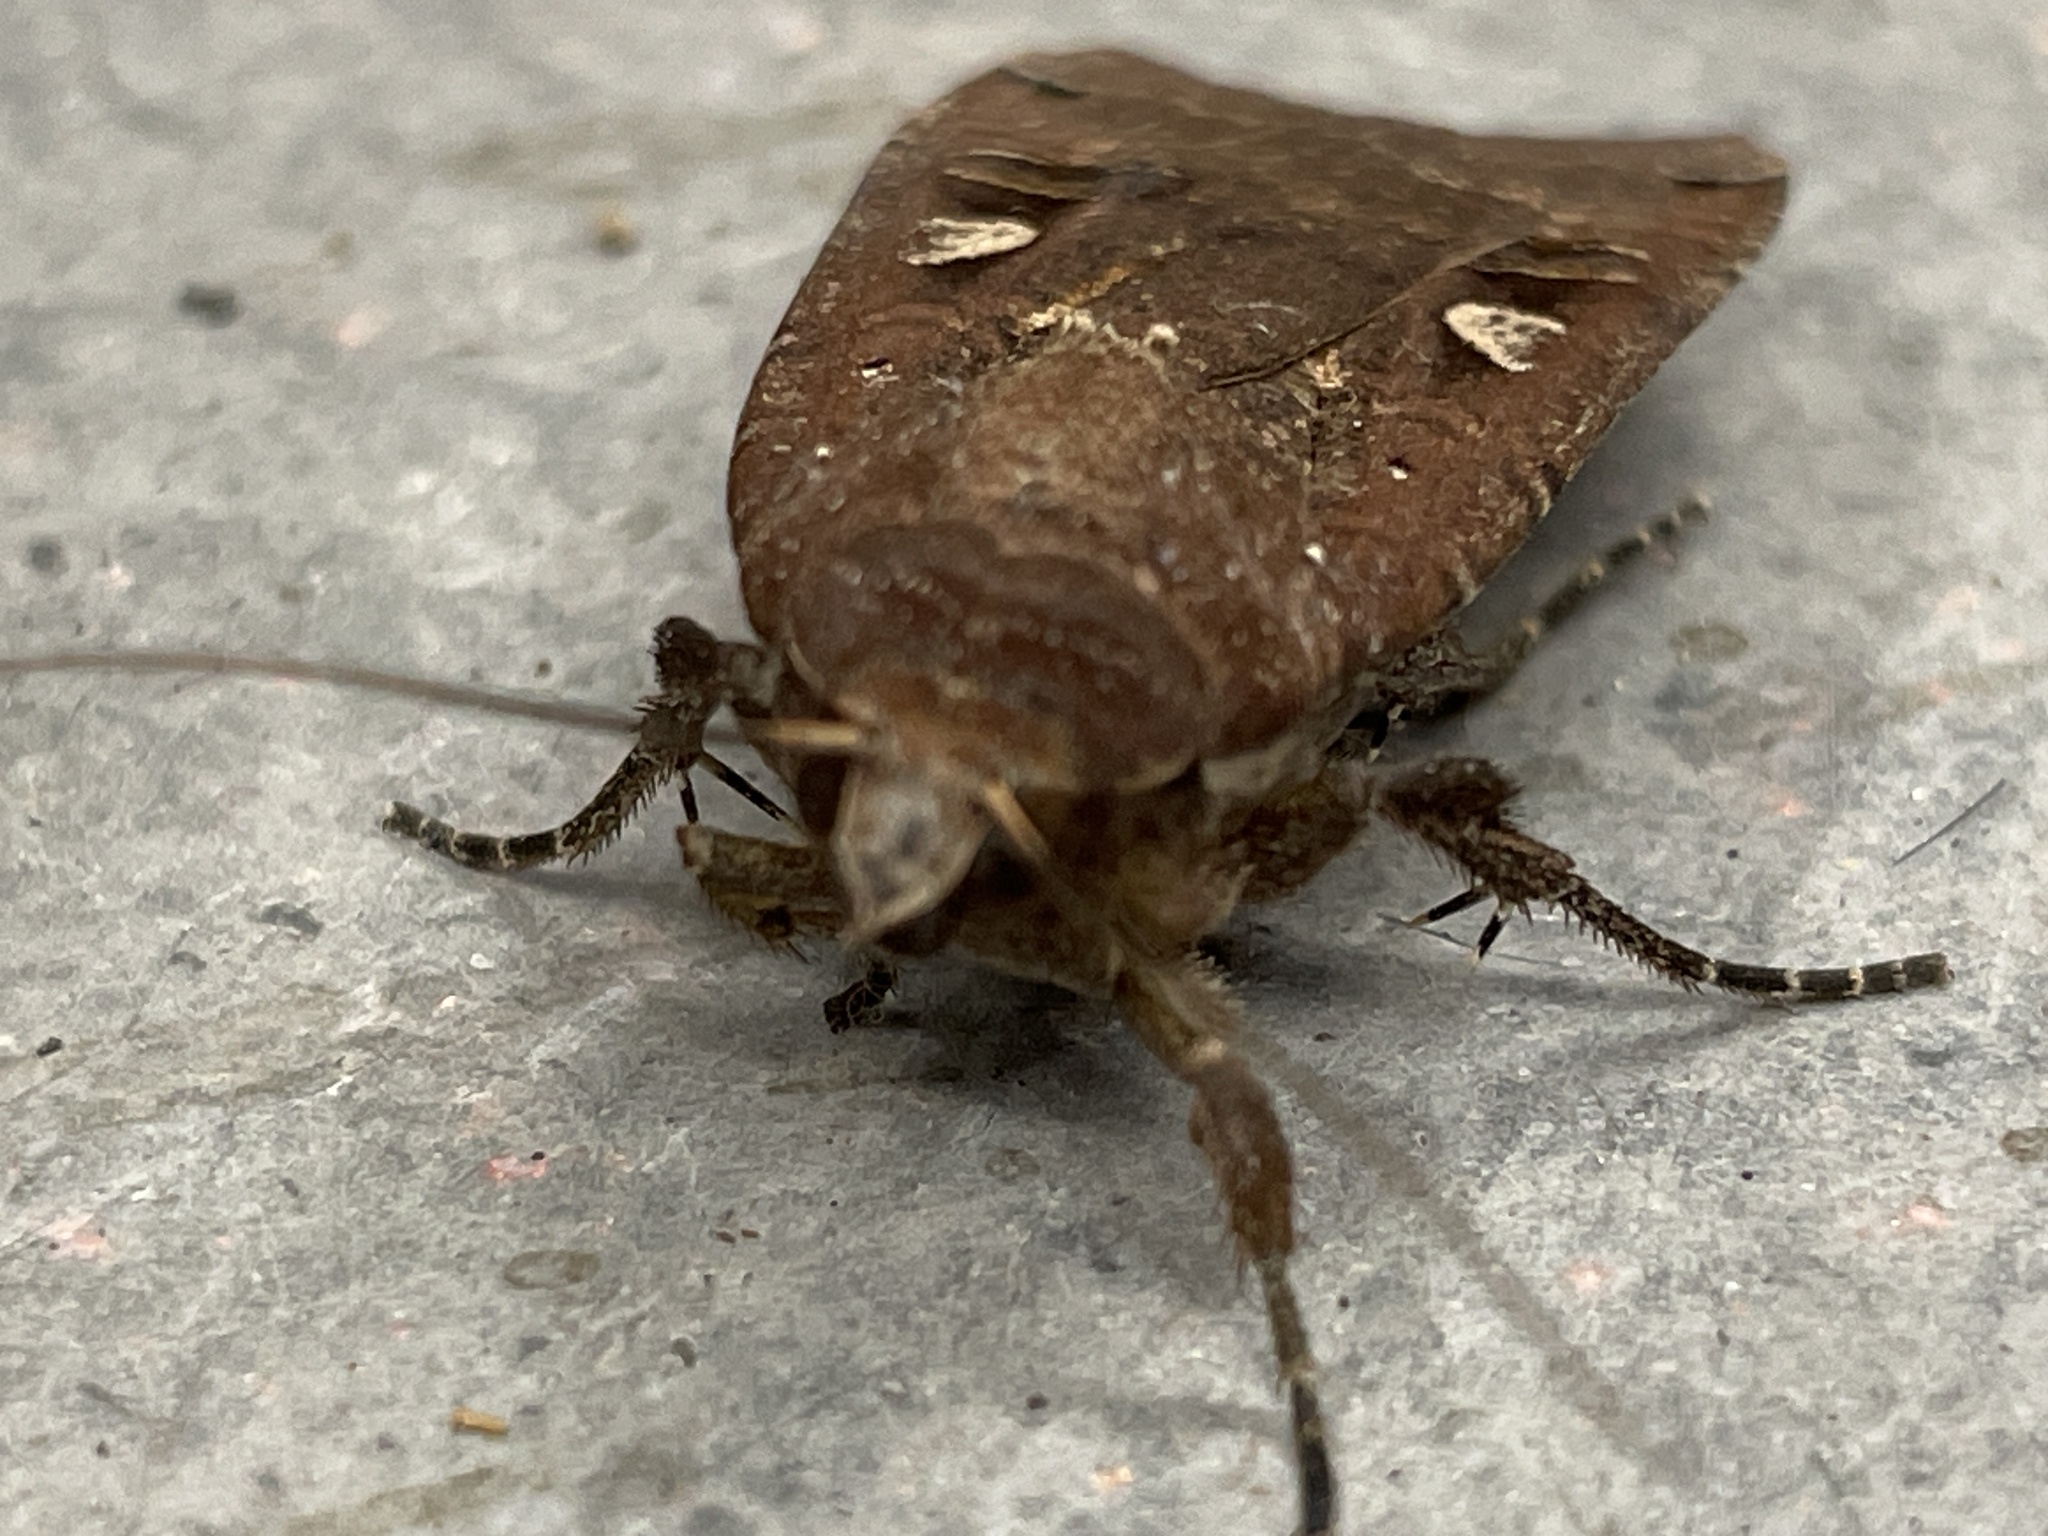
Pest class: cutworms